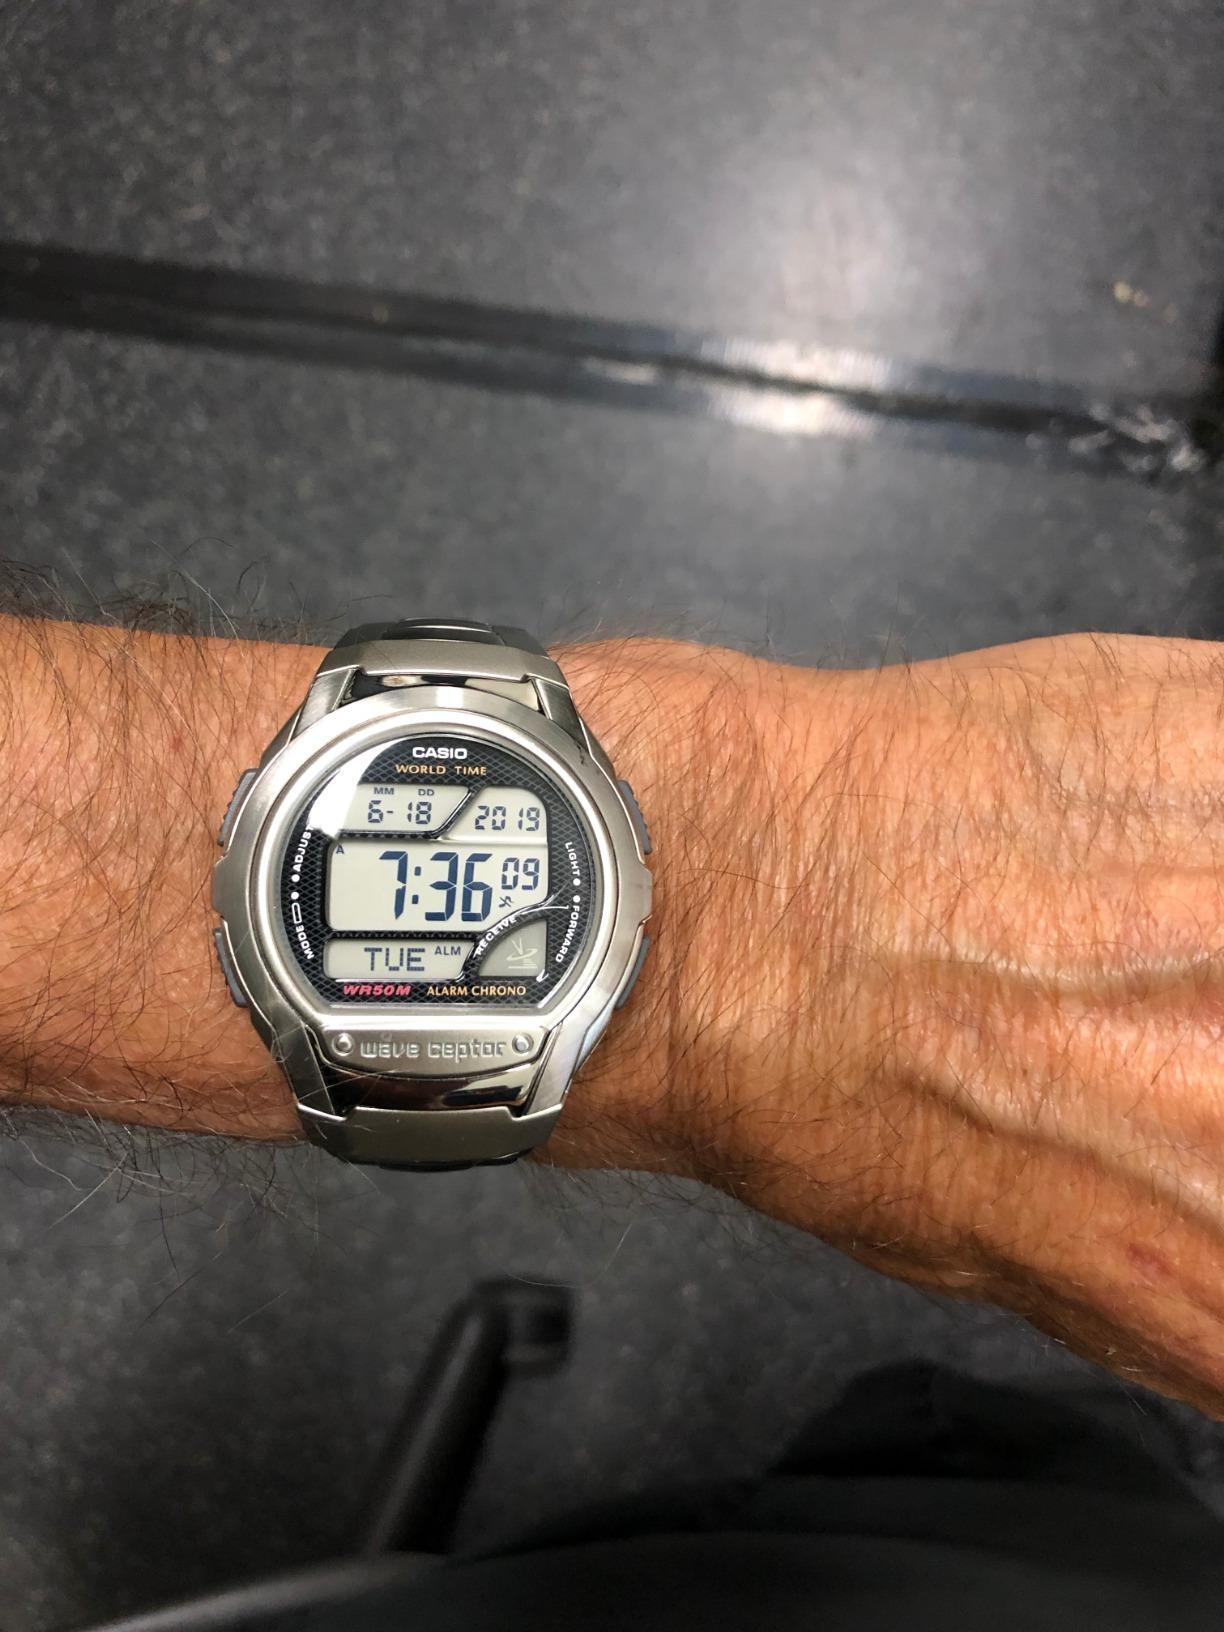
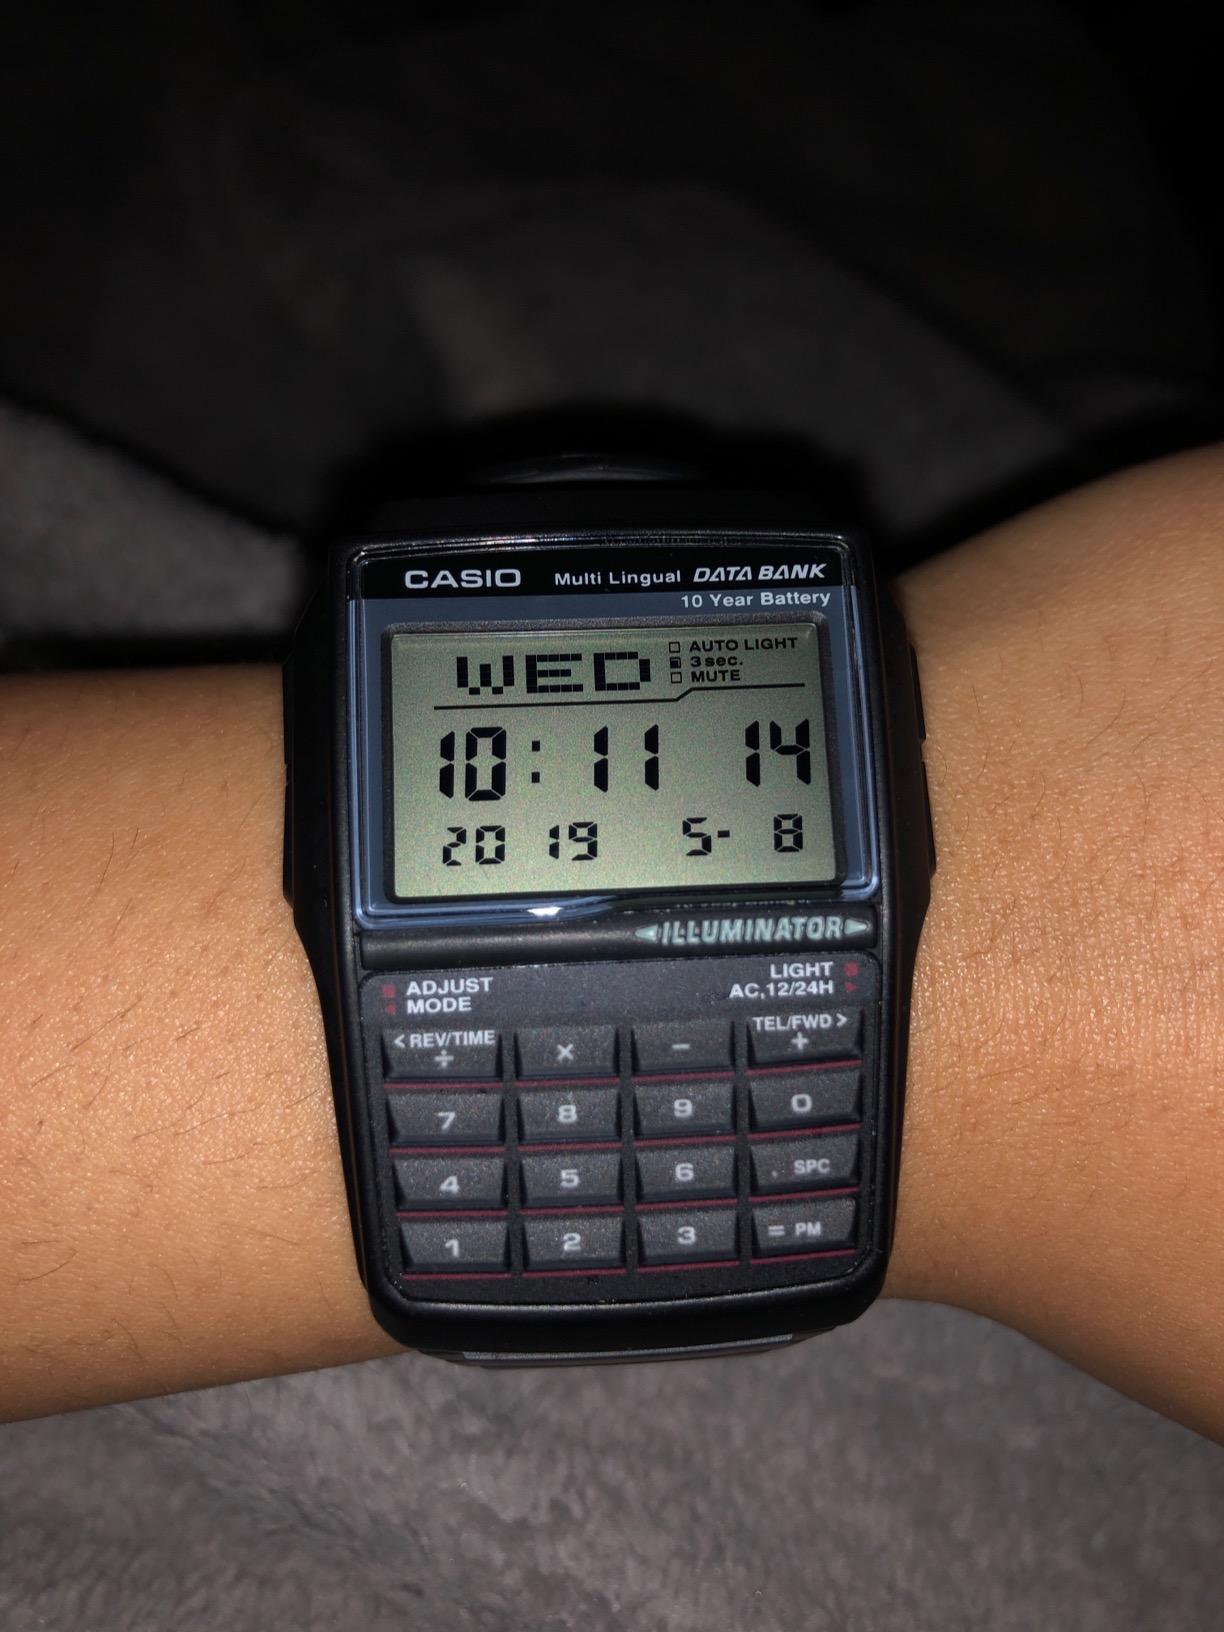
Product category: accessories_watch
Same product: no